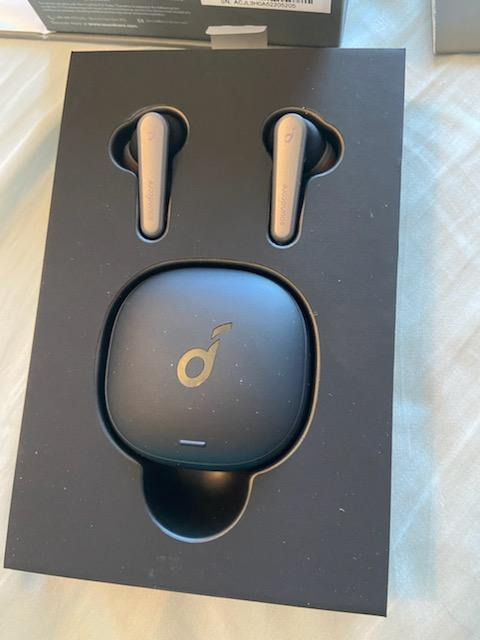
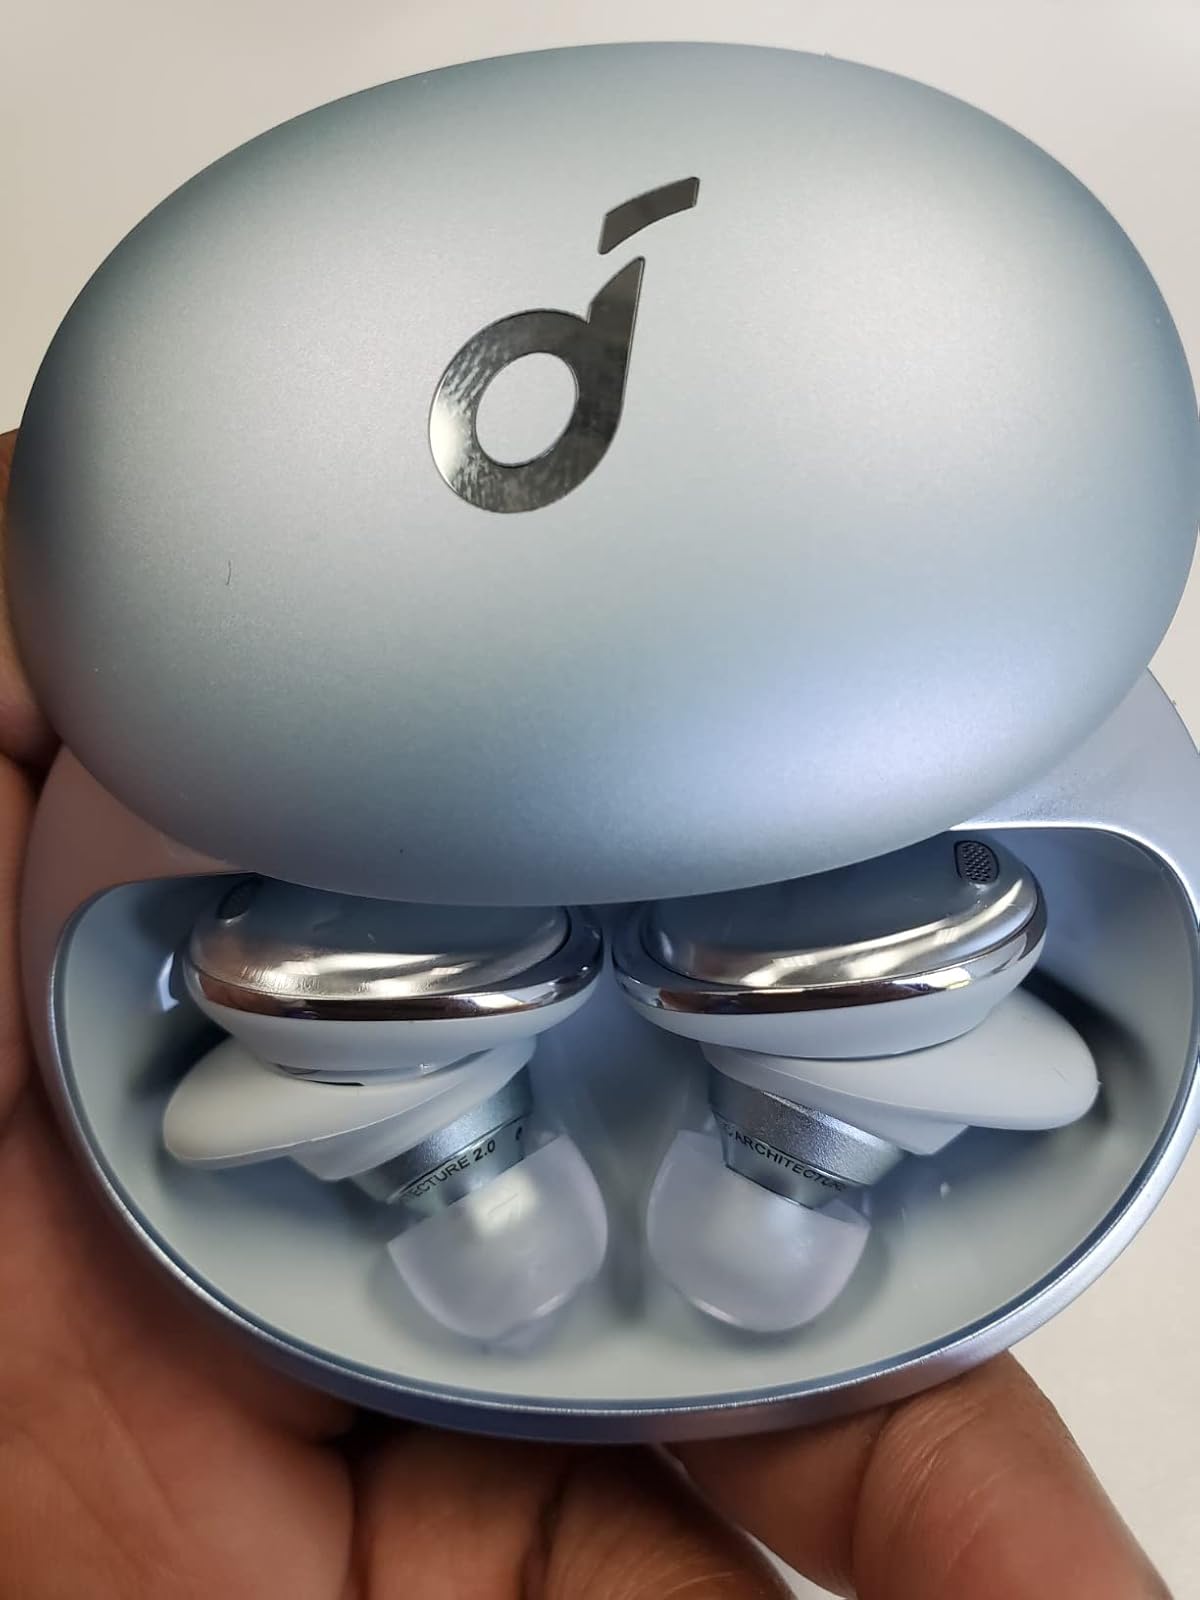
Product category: earbuds
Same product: no